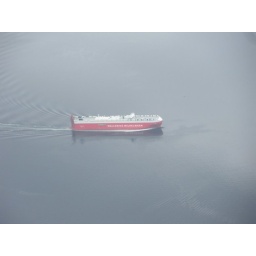
Wallenius Wilhelmsen, Tamerlane car carrier ship in Puget Sound Washington USA